Sanctuary of Saint Philomena

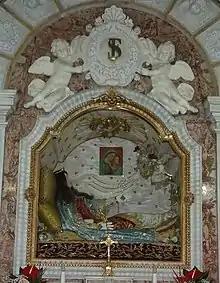
The urn with the Holy Body of Saint Philomena

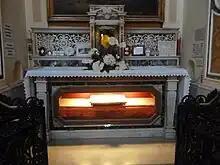
The altar where the tombstones of Philomena are kept, donated to the Sanctuary in 1827

The Sanctuary of Saint Philomena is the main Catholic place of worship in Mugnano del Cardinale, in the province of Avellino. Inside, the remains of Saint Philomena have been kept since August 10, 1805. It is one of the nine sanctuaries of the Diocese of Nola.